Question: Please indicate a possible affordance area of bicycle that can be used for sitting on
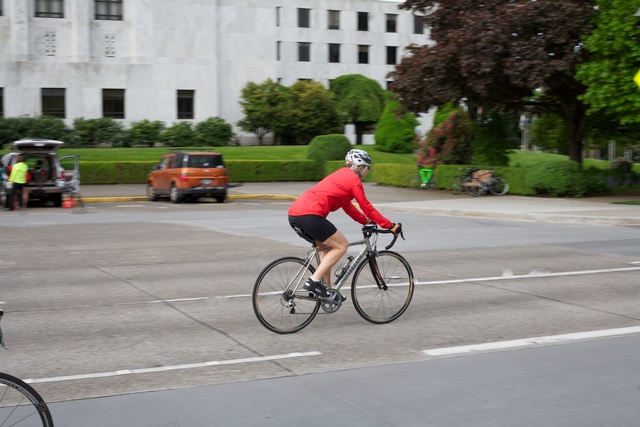
Answer: [290.31, 220.717, 317.011, 248.943]